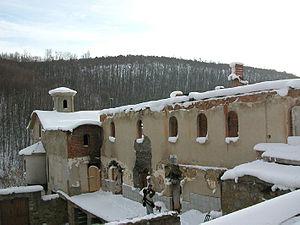
Le monastère de Devič est un monastère orthodoxe serbe situé au Kosovo, sur le territoire du village de Llaushë/Lauša, à proximité de la ville de Skënderaj/Srbac, dans le district de Mitrovicë/Kosovska Mitrovica. Il dépend de l'éparchie de Ras-Prizren et figure sur la liste des monuments d'importance exceptionnelle de la République de Serbie.